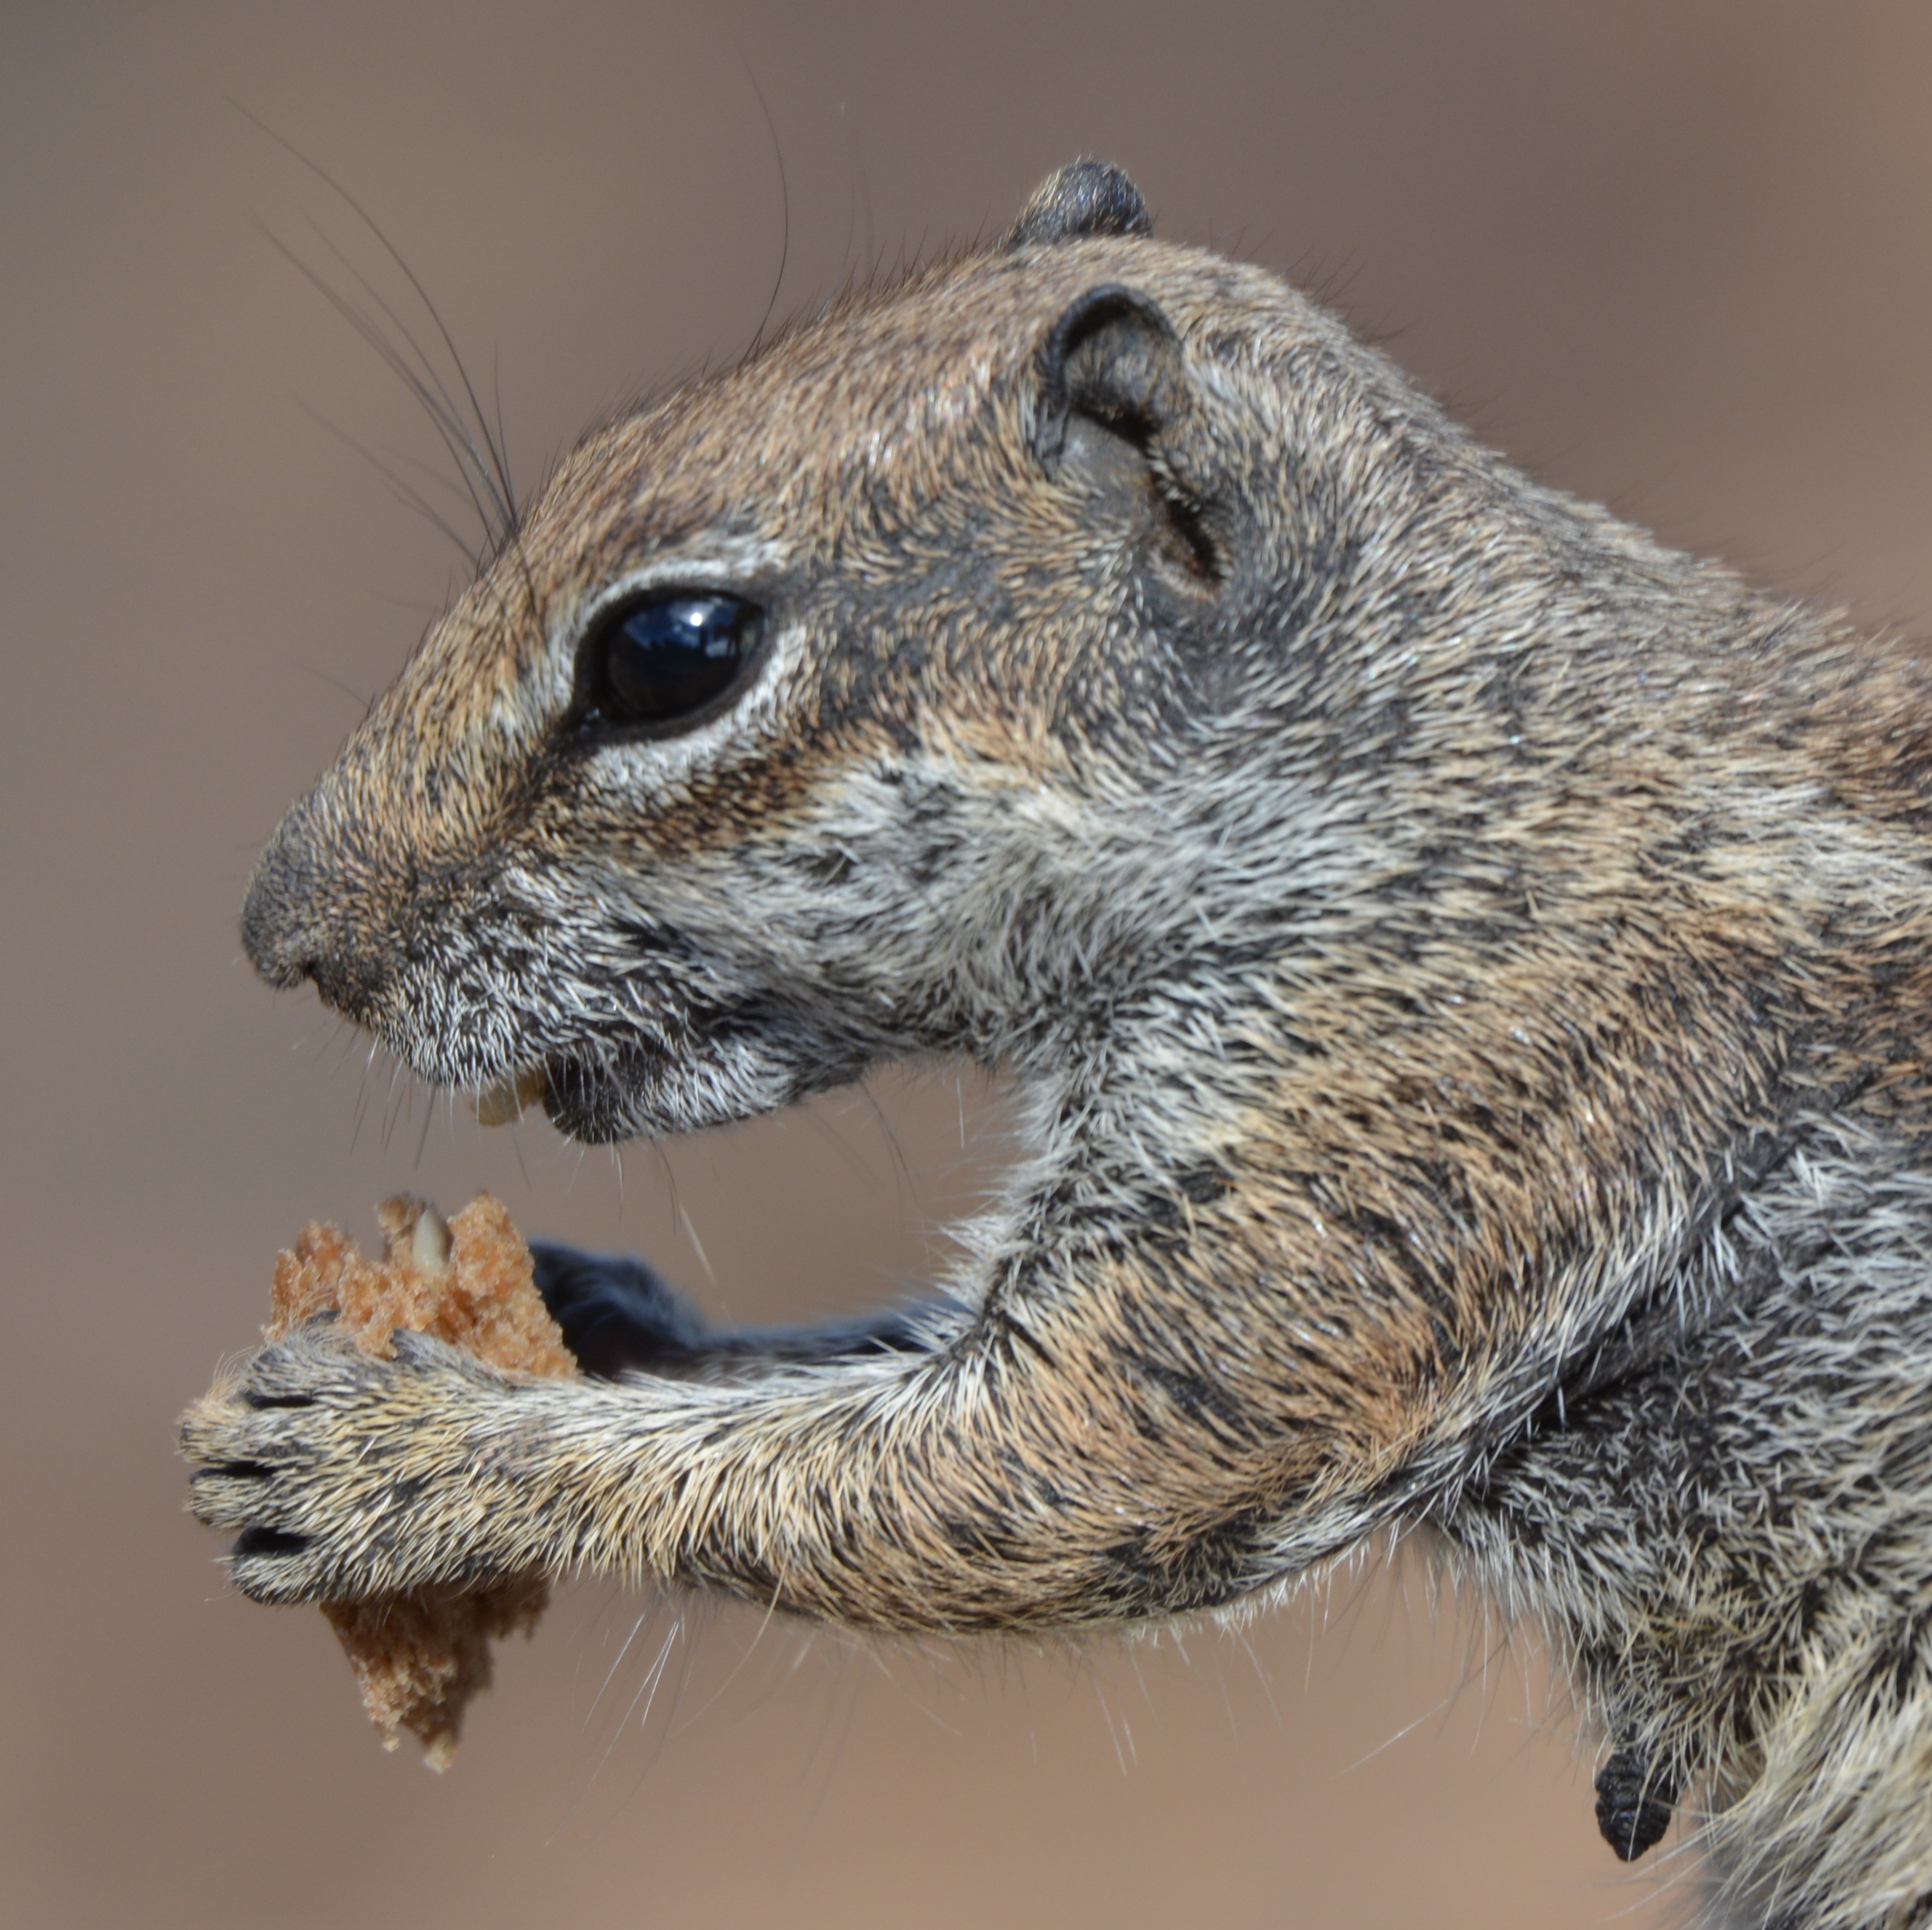
animal, wildlife, food, mammal, squirrel, rodent, fauna, whiskers, vertebrate, chipmunk, ground squirrel, gerbil, degu